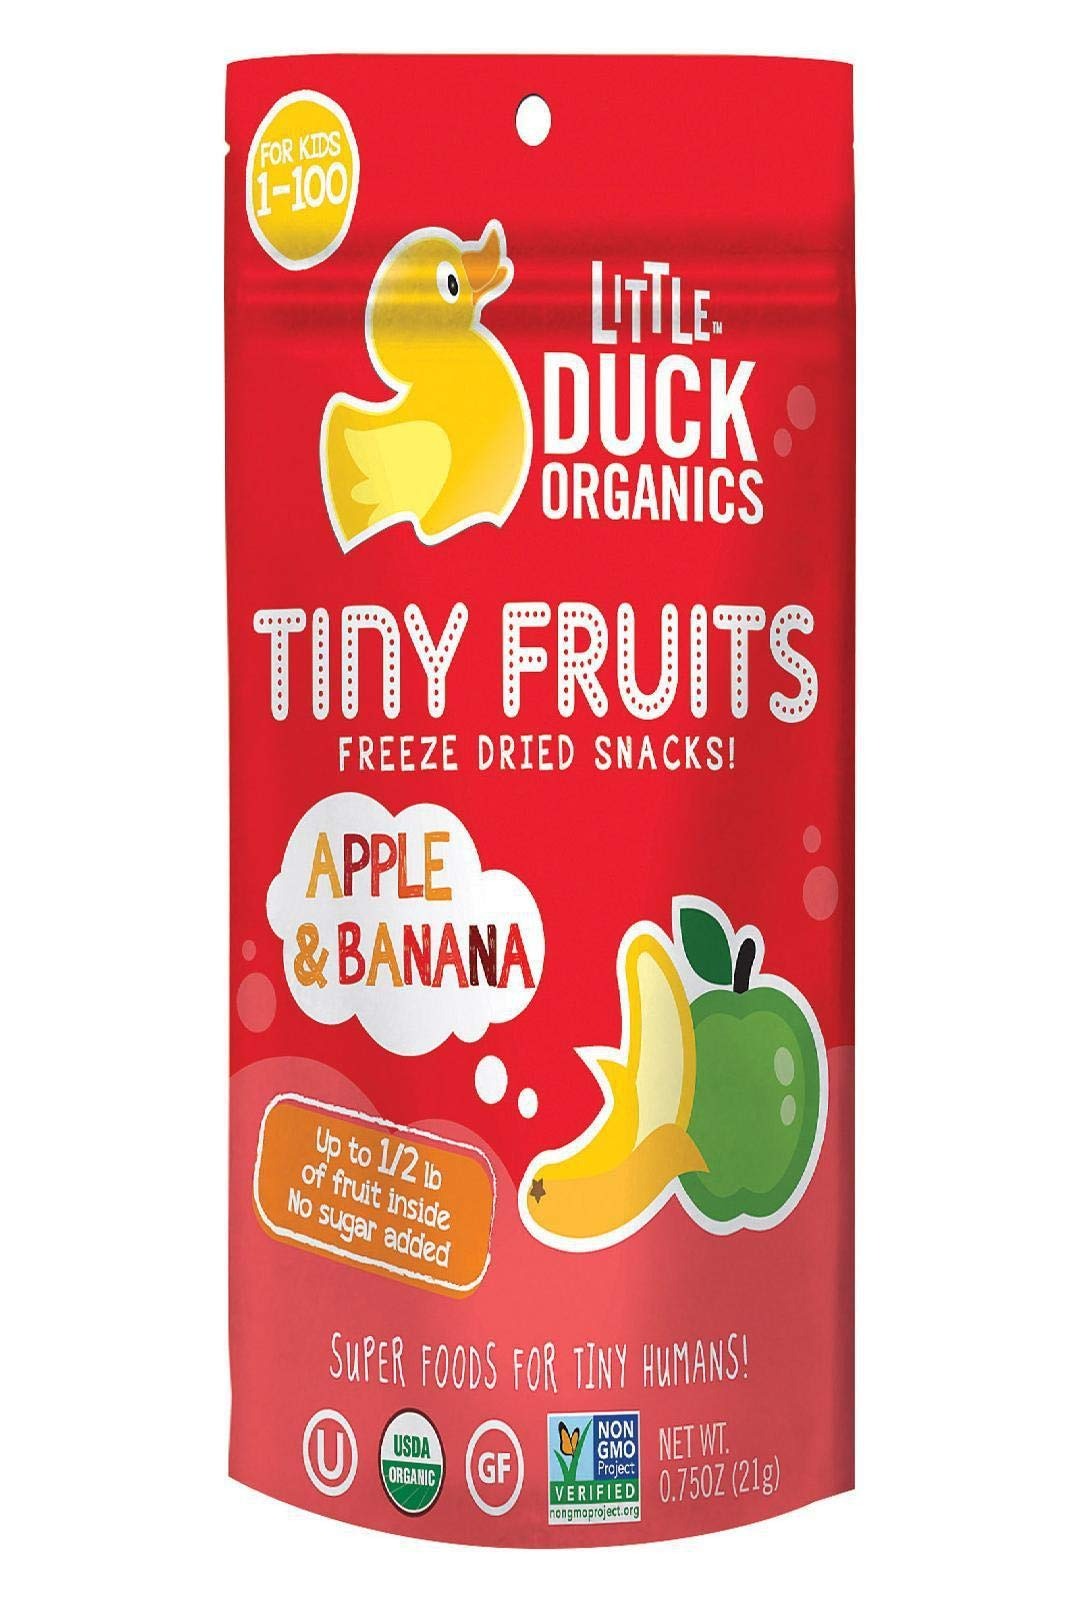
Item Name: LITTLE DUCK ORGANICS Tiny Fruits APLE Banana 0.75OZ
Bullet Point 1: Grocery
Bullet Point 2: Apple Banana
Bullet Point 3: Little Duck
Value: 0.75
Unit: Ounce

Price: 26.17